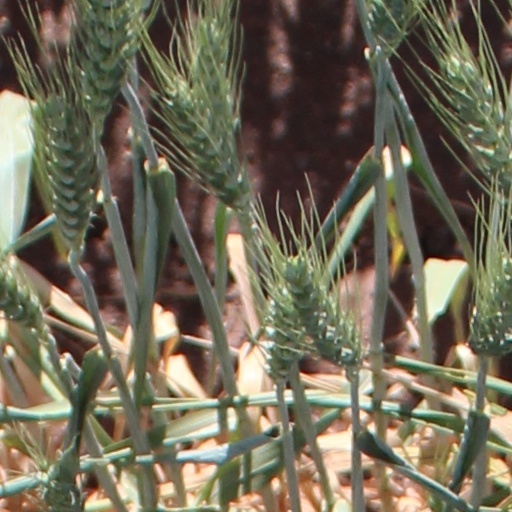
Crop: wheat